Thomas E. Horn

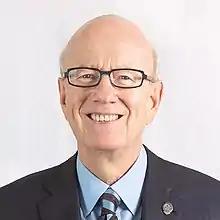
Thomas E. Horn

Thomas Eugene Horn (born June 7, 1946) is President of the San Francisco Performing Arts Center Foundation and Vice President and Past President of the San Francisco War Memorial and Performing Arts Center.